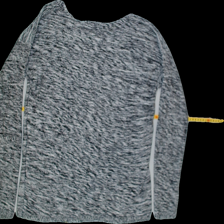
View: back
Type: Sweater
Category: Ladies
Brand: Not Applicable
Colors: Grey
Material: 100%cotton
Size: S
Trend: No trend
Stains: No
Price range: <50
Recommended usage: Reuse